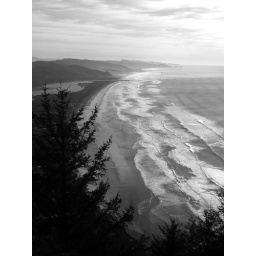
The coast from the top of Neahkahnie Mt, in black and white.